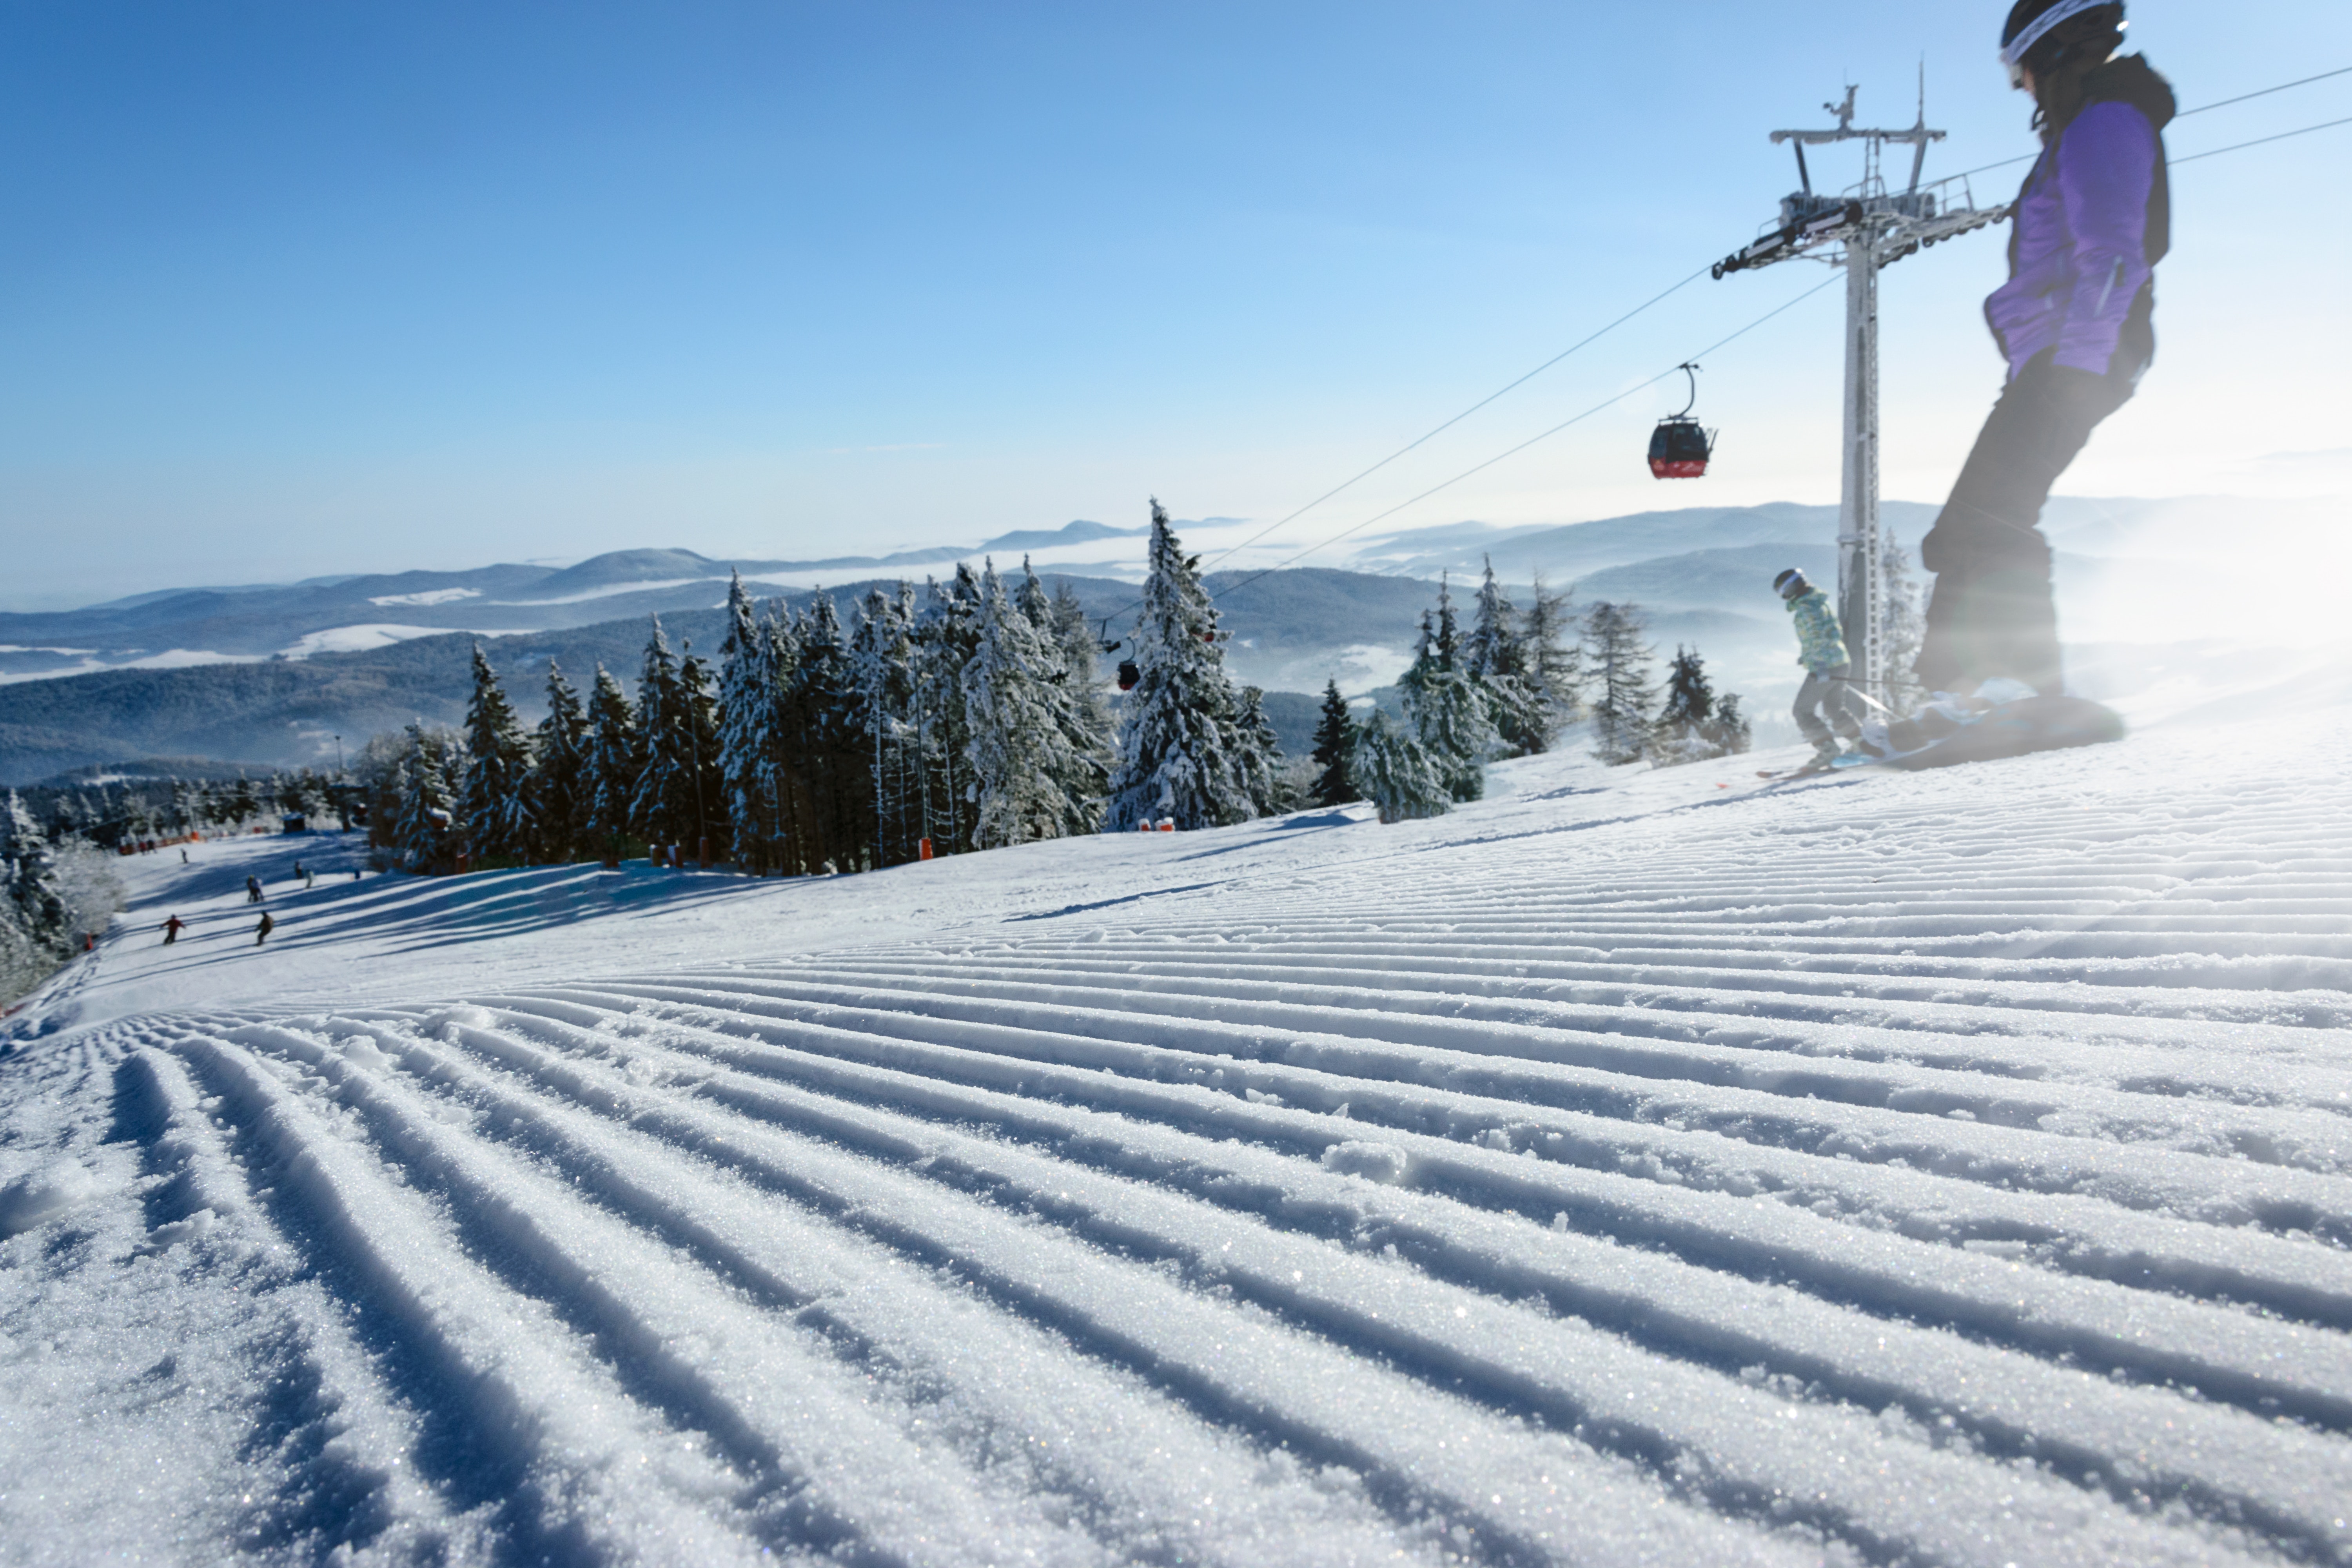
snow, winter, sky, slope, recreation, piste, winter sport, tree, skiing, ski resort, cloud, terrain, individual sports, geological phenomenon, slopestyle, ski, landscape, mountain, sports equipment, freezing